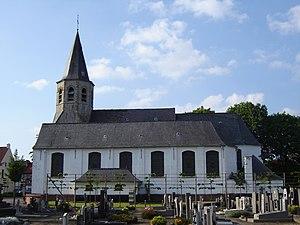
Cette page regroupe l'ensemble des monuments classés de la ville de Lochristi.